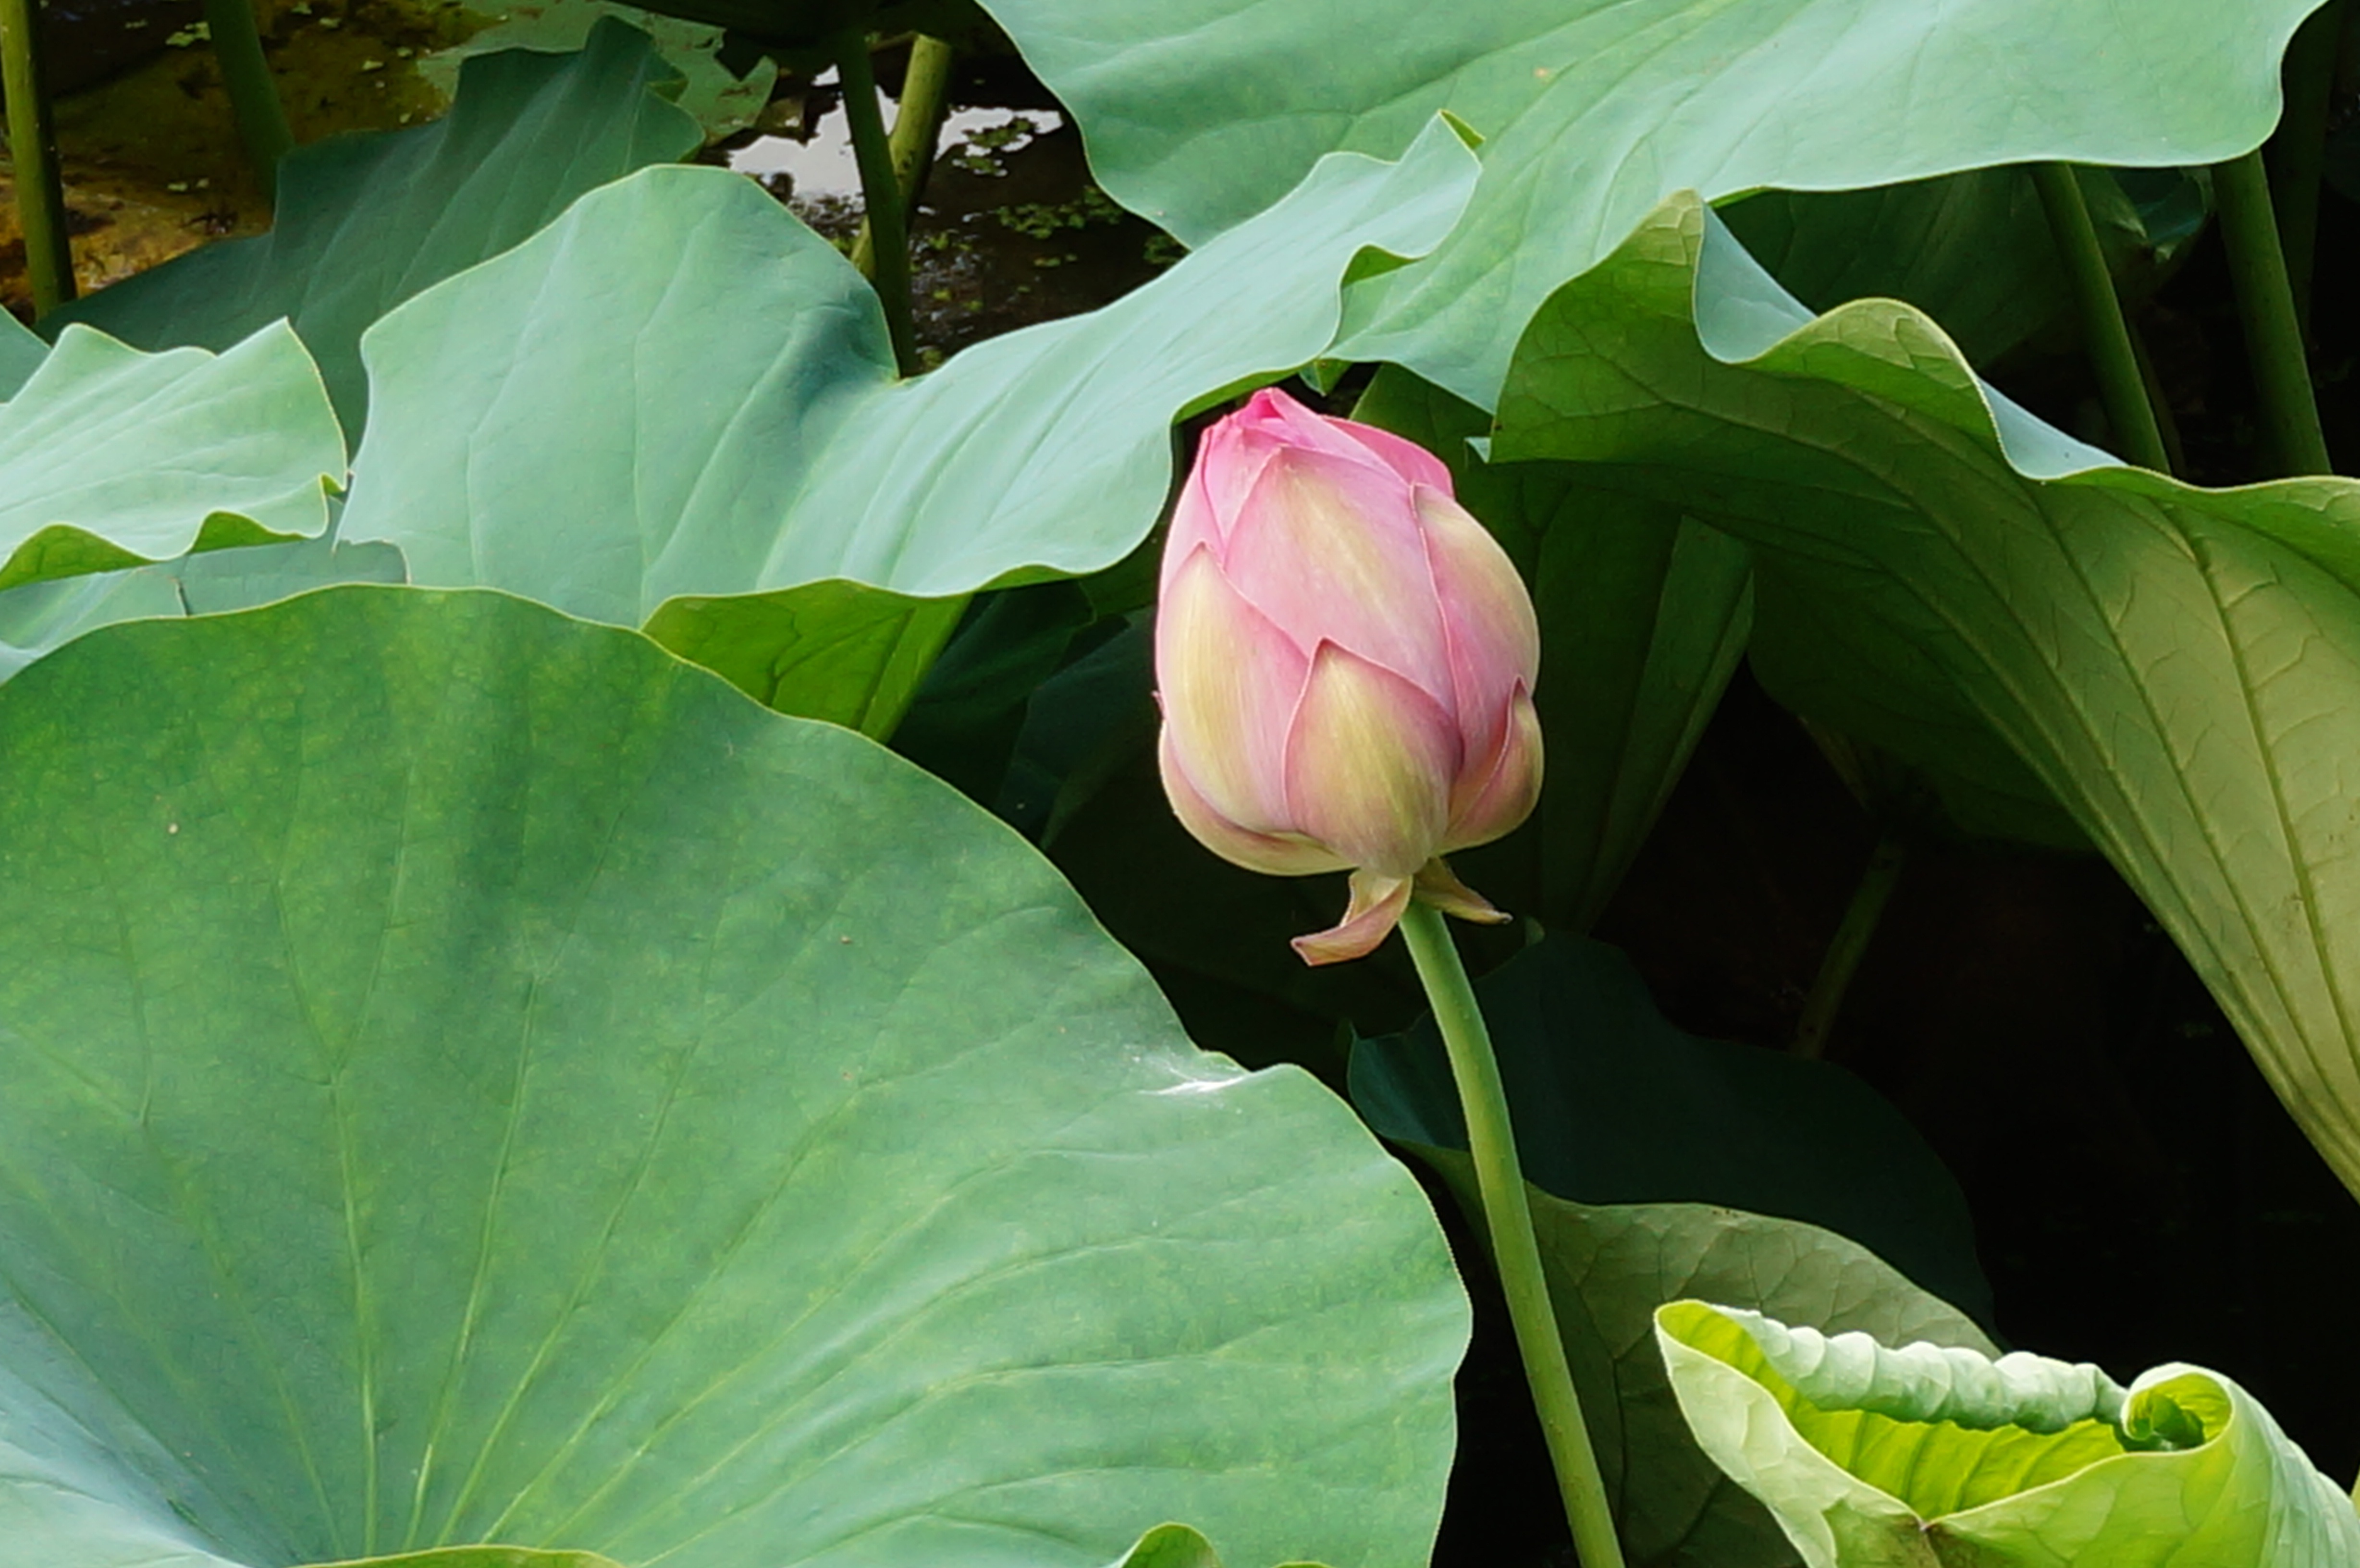
landscape, plant, leaf, flower, petal, spring, green, scenery, botany, tourism, sacred lotus, aquatic plant, flora, plants, flowers, korea, lotus, beautiful, bud, spring flowers, arum, tourist destination, macro photography, republic of korea, flowering plant, sacheon, tourism sacheon, plant stem, land plant, lotus family, proteales